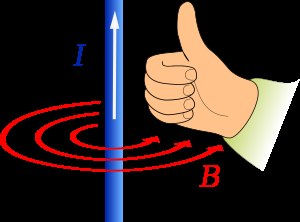
Højrehåndsregel / Tommelfingerregel (i elektromagnetisme)
Tommelfingerregel: Forudsigelse at magnetfeltets (B) retning, givet strømmens (plus→minus) I flyder i retning af tommelfingeren. De fire resterende fingre viser magnetfeltets retning.
"Højrehåndsreglen er flere ""tommelfingerregler"" indenfor fysiks elektromagnetisme.